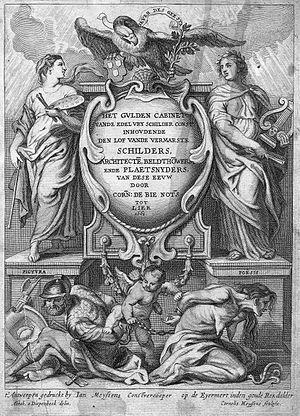
Cornelio, Cornelius, Cornelis ou, en français, Corneille de Bie, né à Lierre le 10 février 1627 et mort après 1712, est un notaire, procureur, greffier de « l'audience militaire » de la ville de Lierre, rhétoricien, poète et dramaturge des Pays-Bas méridionaux. Il est l'auteur du Het Gulden Cabinet, dictionnaire d'artiste de référence, publié en 1662.
Le Het Gulden Cabinet vande Vry Schilder-Const ou Cabinet d'or de l'art libéral de la peinture est un ouvrage écrit par le notaire et le rederijker flamand du XVIIᵉ siècle Cornelis de Bie et publié à Anvers en 1662. Écrit en néerlandais, c'est un recueil de biographies et de panégyriques d'artistes des XVIᵉ et XVIIᵉ siècles principalement des Flandres incluant des portraits gravés. L'œuvre est une importante source d'information sur ces artistes et en fut la principale pour des historiens de l'art tels qu'Arnold Houbraken et Jacob Campo Weyerman.